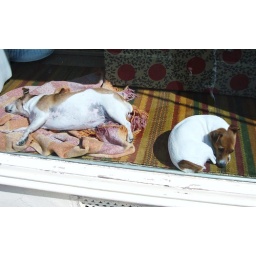
Tetbury ... in the shop window - Let sleeping dogs etc.